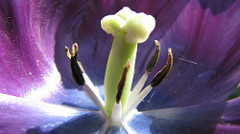
Flower: tulip